St Alban's Church, Southampton

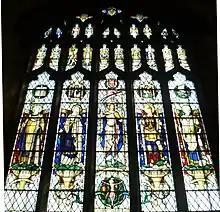
The east window

The east window is by Christopher Webb (1886–1966), one of the most important stained-glass artists of the mid twentieth century, whose other work in Hampshire includes the east window of the Bishop's Chapel at Wolvesey Palace. The main figures in the window represent Christ flanked on the left by Virgin Mary and St. Boniface, and on the right by St. Alban and St. Wilfrid. The glass was the gift of Mrs F. Watkins in memory of her husband.